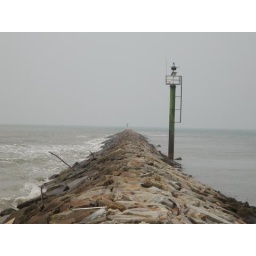
A ground view of the rocks in Muara. You find a lot of snakes and crabs in these rocks.